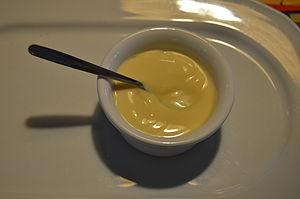
Une sauce est une préparation culinaire, froide, tiède ou chaude, destinée à être servie avec un mets salé ou sucré. Composée d’un simple jus ou d'un apprêt très élaboré, la sauce peut servir d’accompagnement, comme la mayonnaise, la béarnaise ou le coulis de fruits, mais aussi d’élément de cuisson, comme pour une daube ou un ragoût.